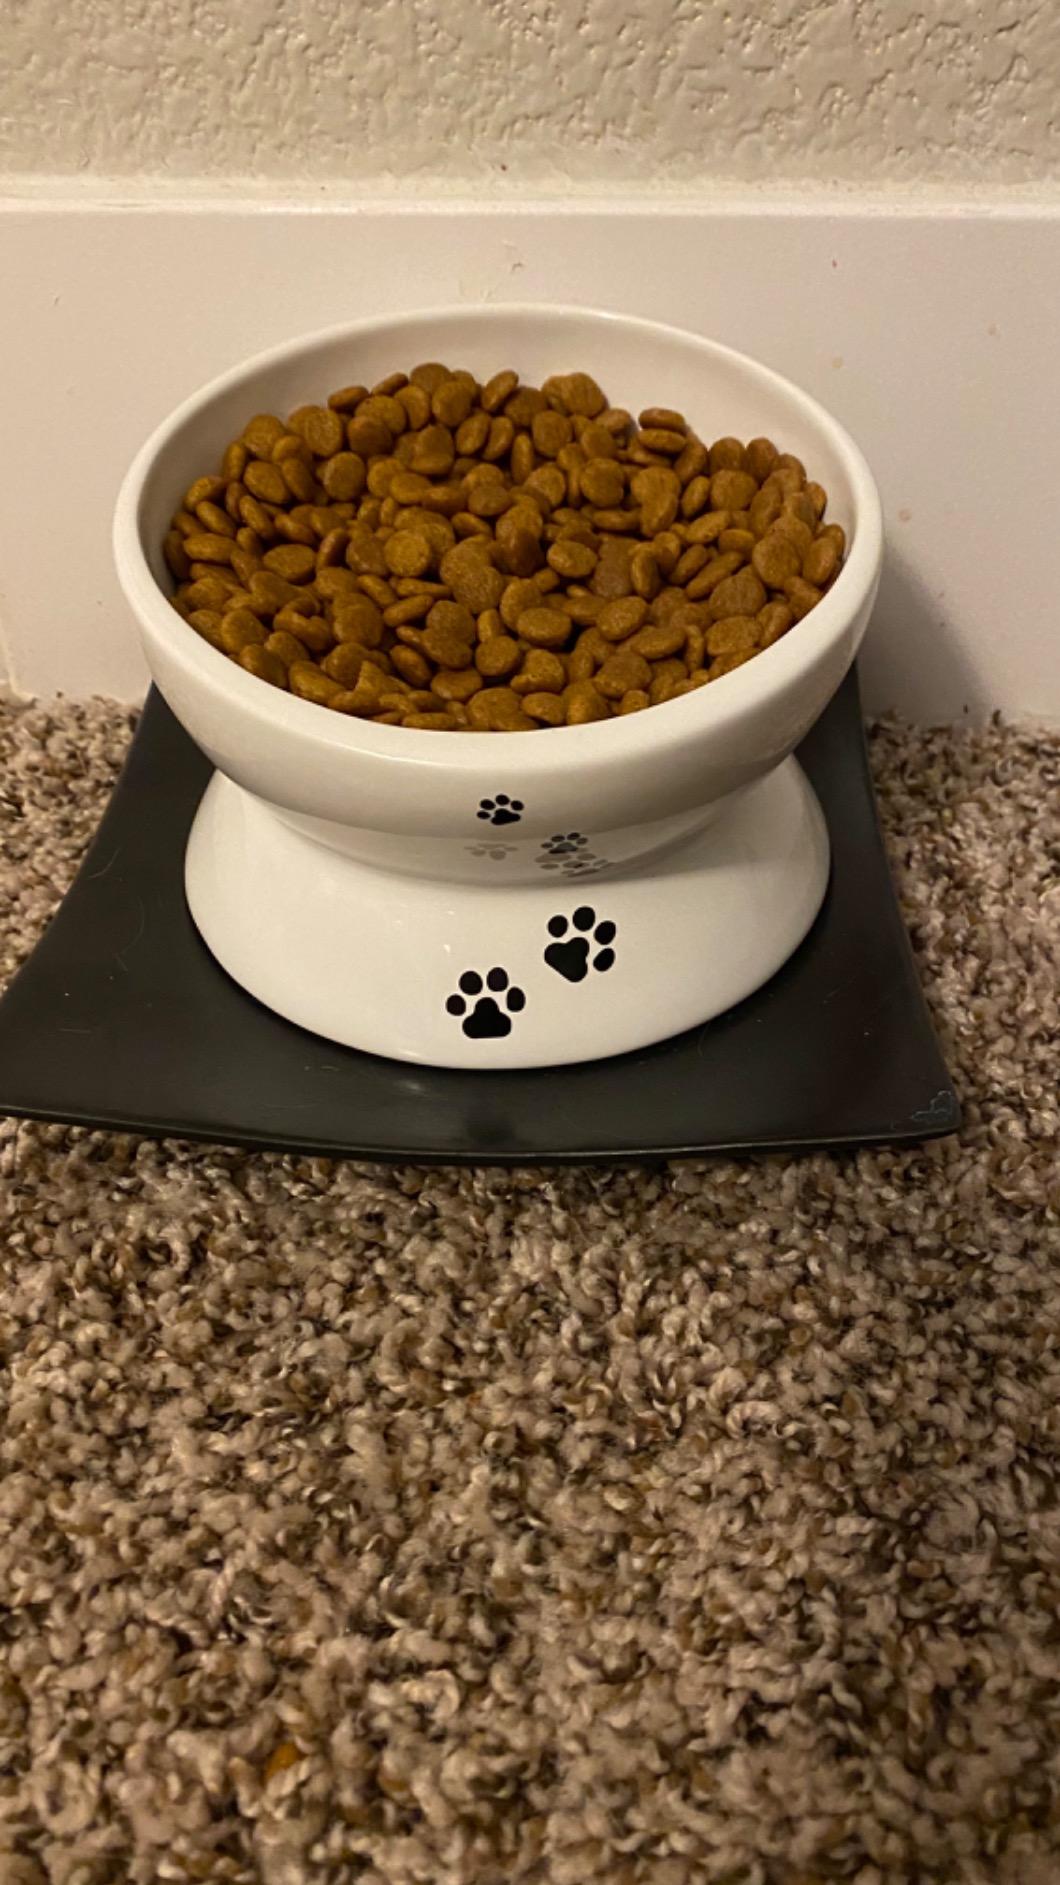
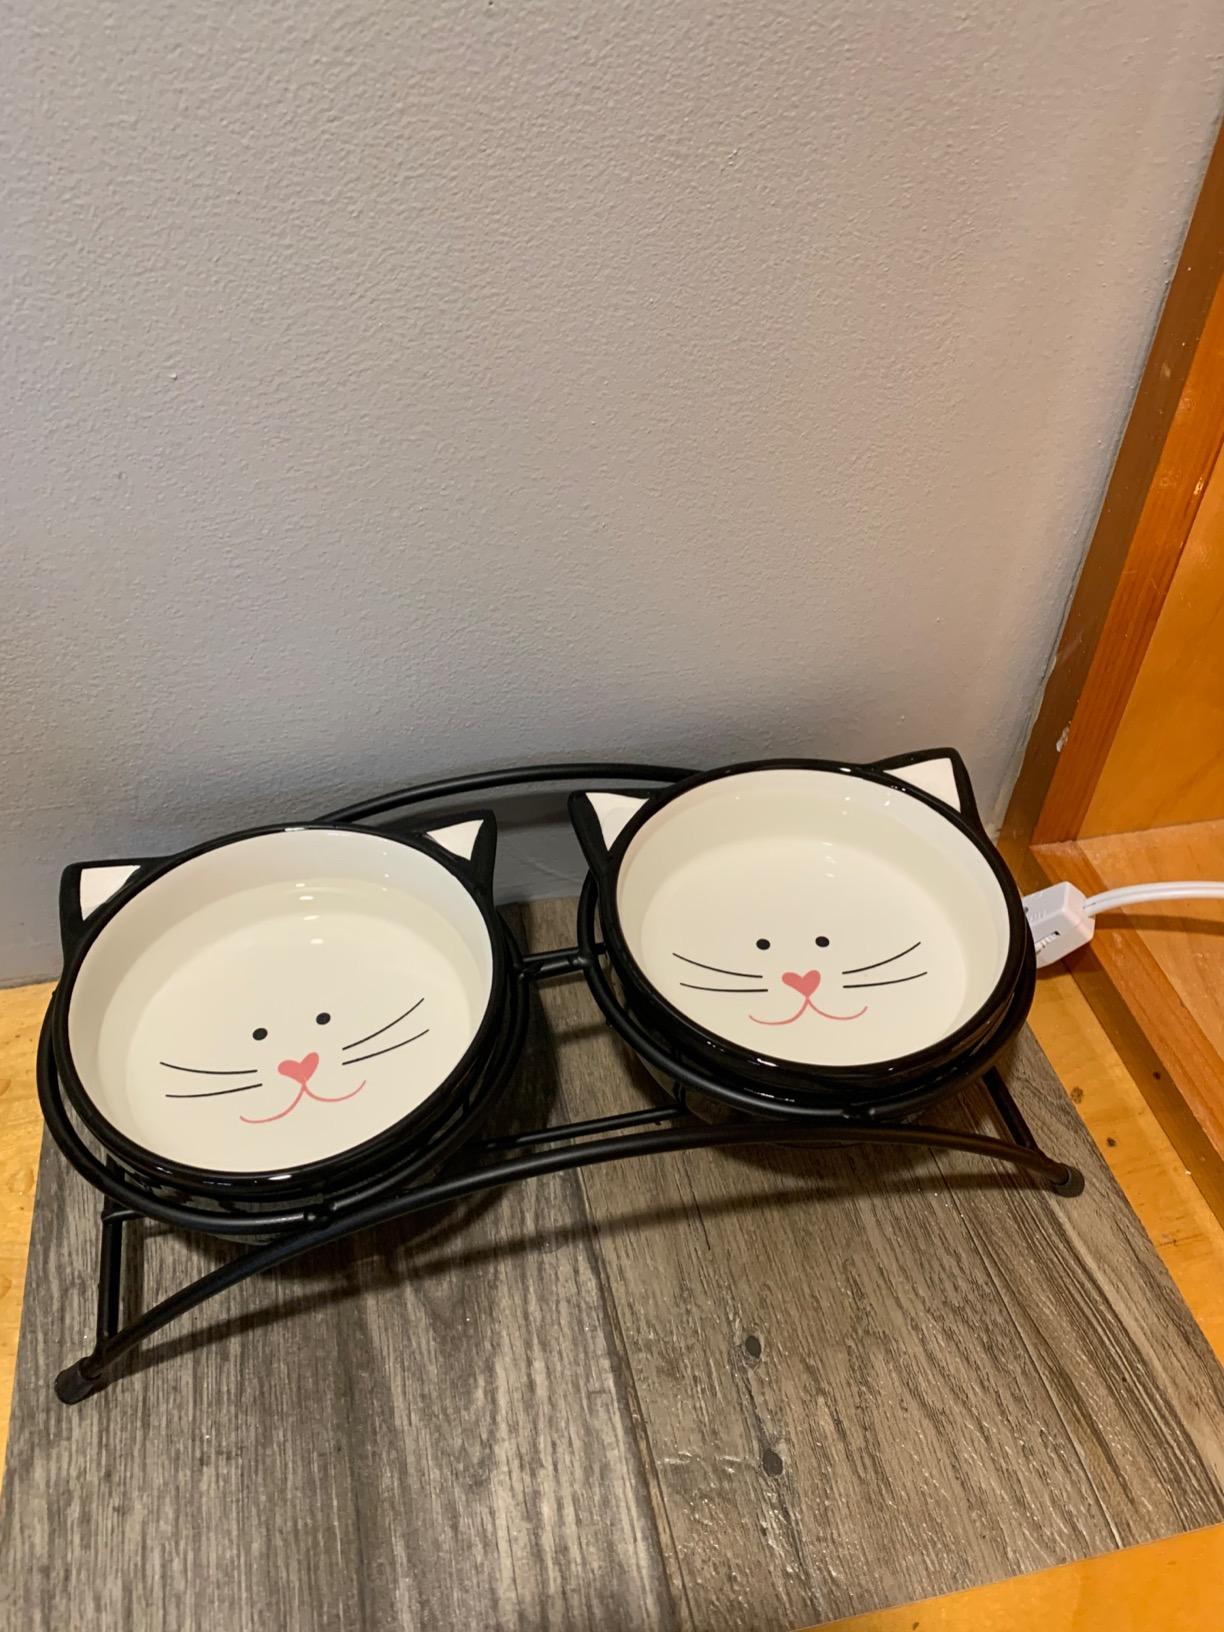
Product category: items_bowl
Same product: no